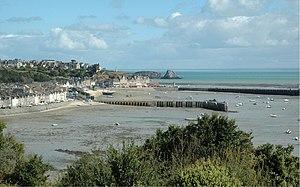
Le port de Cancale.